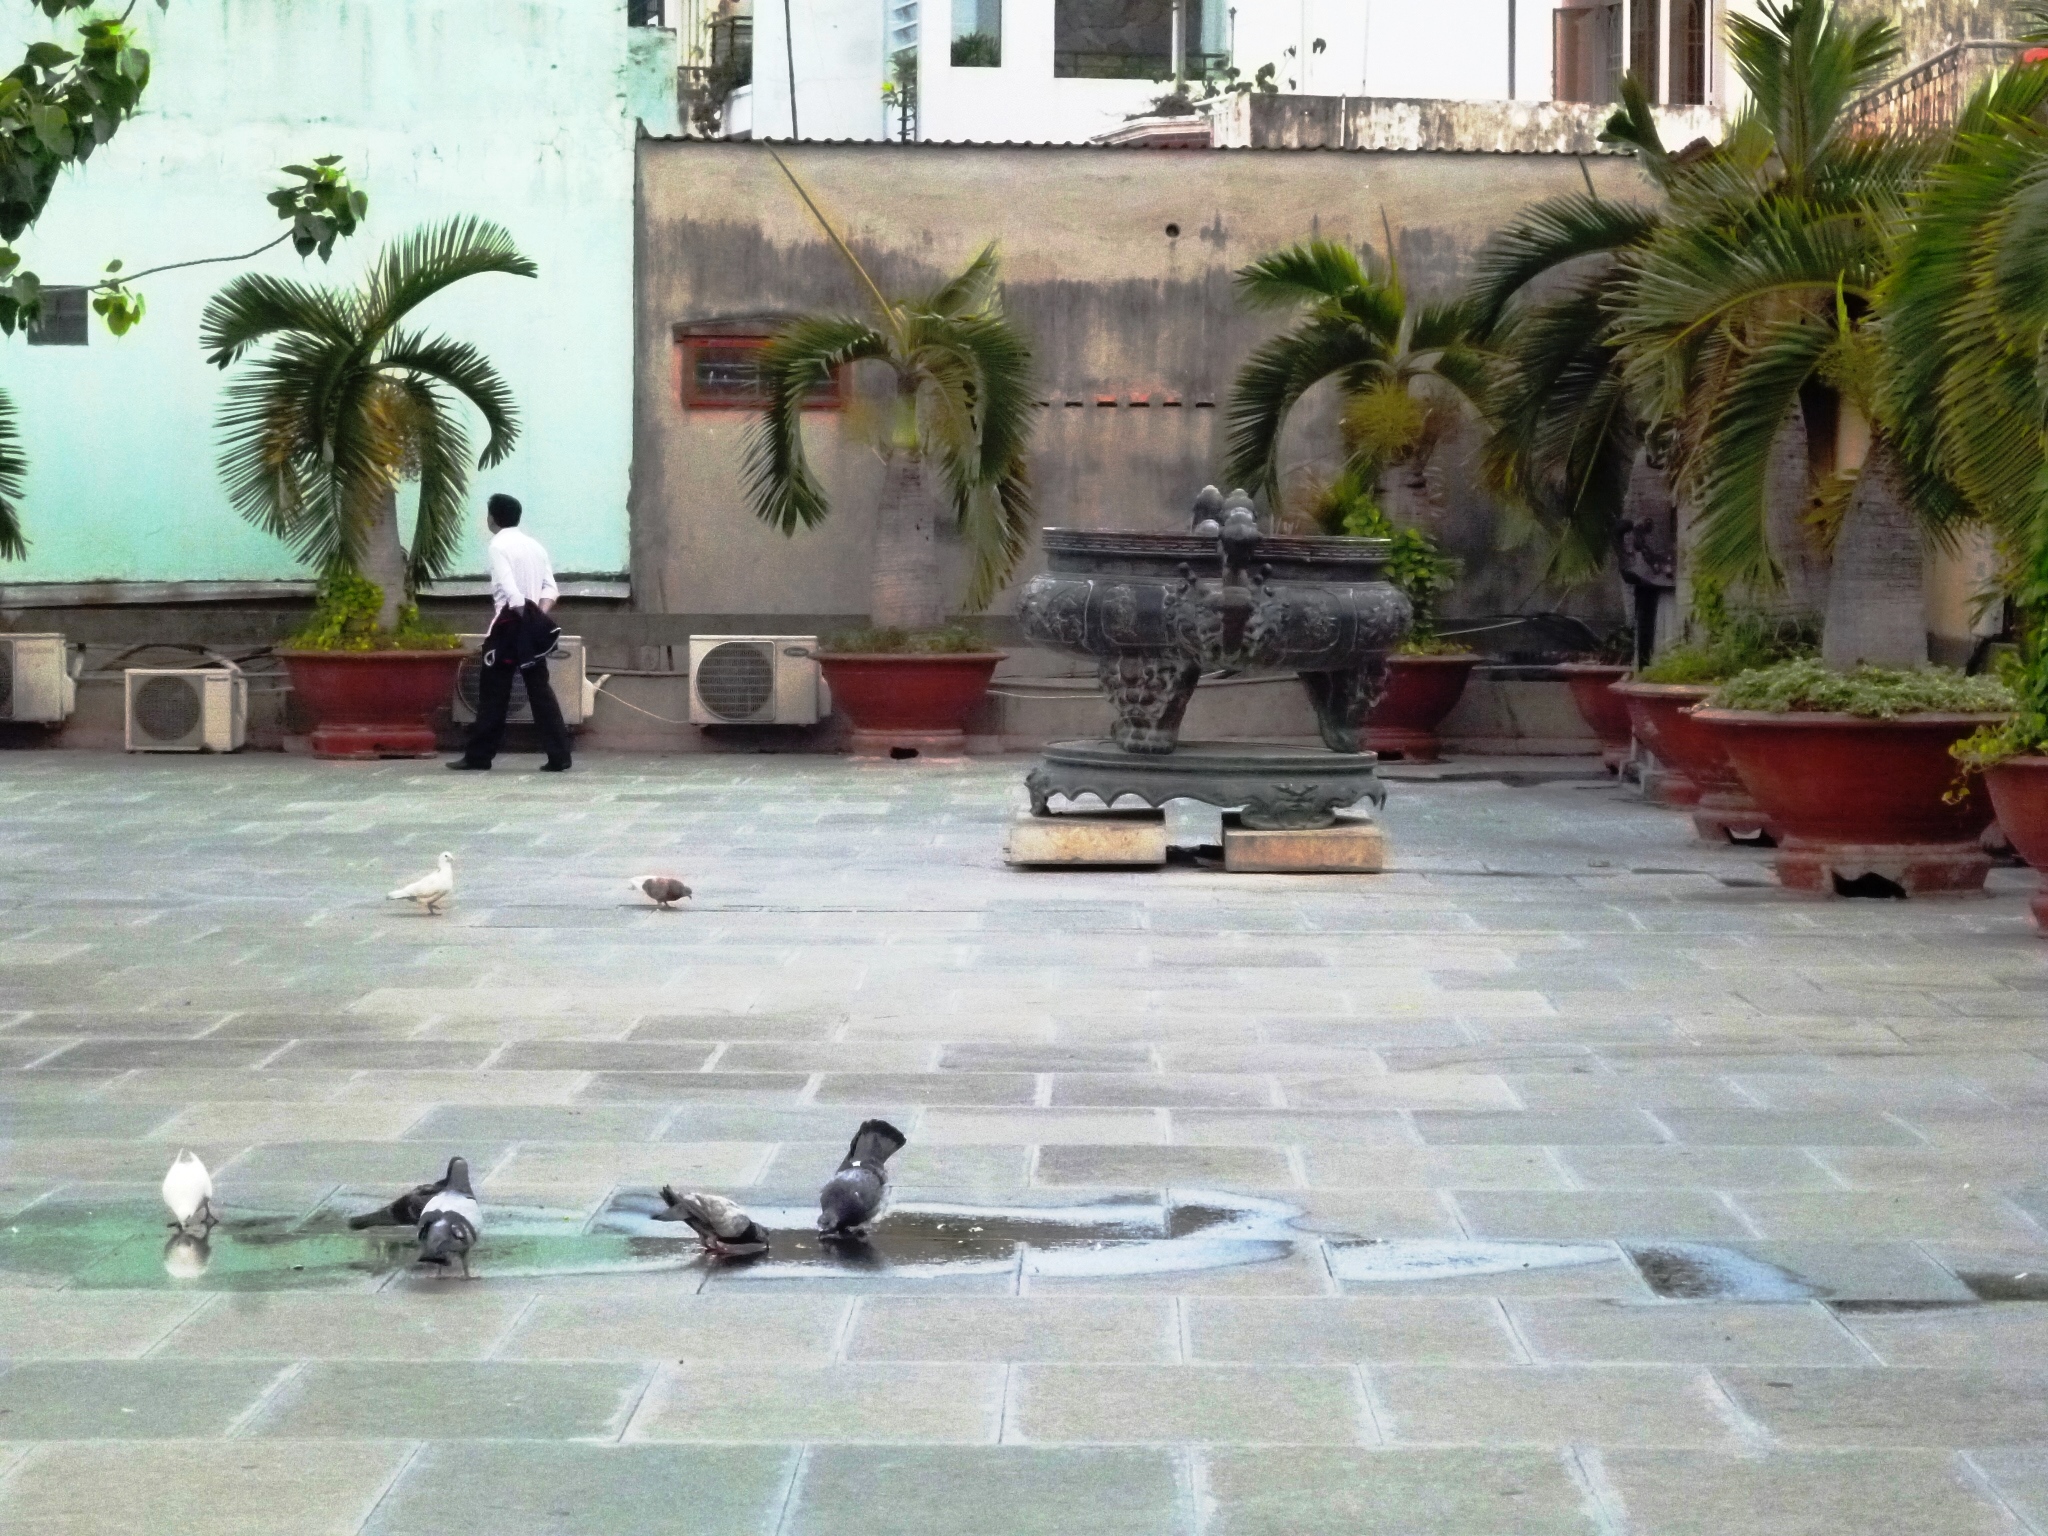
user: text: Áo của người đàn ông đang đi bộ trong hình có màu gì?
assistant: text: Màu trắng.

user: text: Loài chim nào đang uống nước từ các vũng trên sân gạch ở tiền cảnh?
assistant: text: Chim bồ câu.

user: text: Dựa vào hình ảnh, điều gì có thể đã xảy ra gần đây tại khu vực này khiến mặt đất có nhiều vũng nước?
assistant: text: Trời mưa hoặc cây cối được tưới nước.

user: text: Hãy mô tả vị trí và hoạt động của người đàn ông, chim bồ câu và cây cọ trong ảnh.
assistant: text: Một người đàn ông đang đi bộ ở giữa ảnh. Nhiều con chim bồ câu đang uống nước từ các vũng trên sân gạch ở tiền cảnh. Các cây cọ được trồng trong chậu lớn và đặt dọc theo bức tường phía sau.